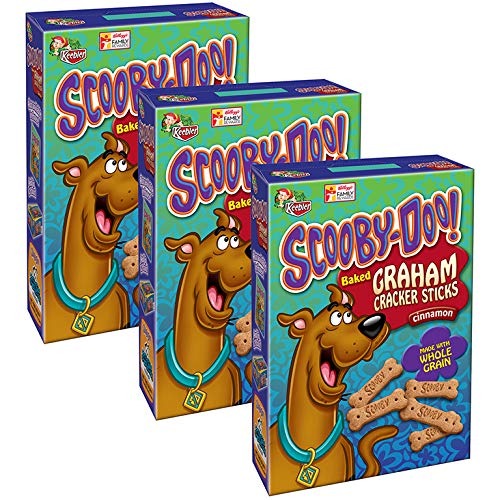
Item Name: (3 Pack) Scooby-Doo Baked Graham Cracker Sticks Cinnamon, 11.0 OZ
Product Description: Cracker Sticks. Made with whole grain. Scooby. Also available in honey! And in 12 packs! Zoinks Points!! Keebler. Get free stuff!!
Value: 33.0
Unit: Ounce

Price: 18.29